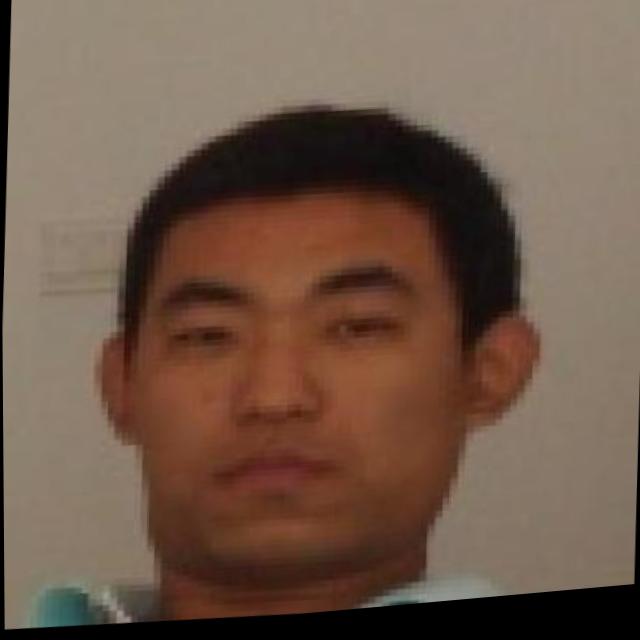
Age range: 21-44